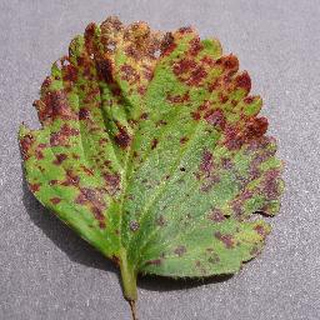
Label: strawberry_leaf_scorch